Bretherick's Handbook of Reactive Chemical Hazards

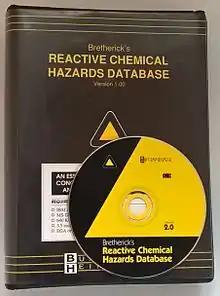
Database 1.0 and 2.0

A version of the 4th edition was also made available on floppy disks in the form of a database, allowing searches for hazard by class or topic and also partial name. Subsequent editions were supported by an equivalent on CD-ROM. The difficulties of converting the book into a database have been described.